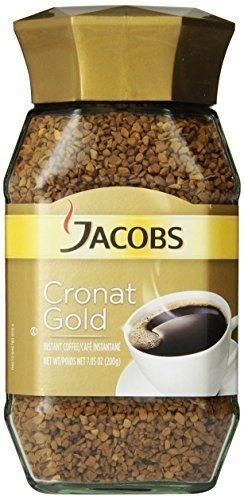
Item Name: Jacobs Cronat Gold Instant Coffee - 7.05oz [Pack of 2]
Value: 7.05
Unit: Ounce

Price: 24.09